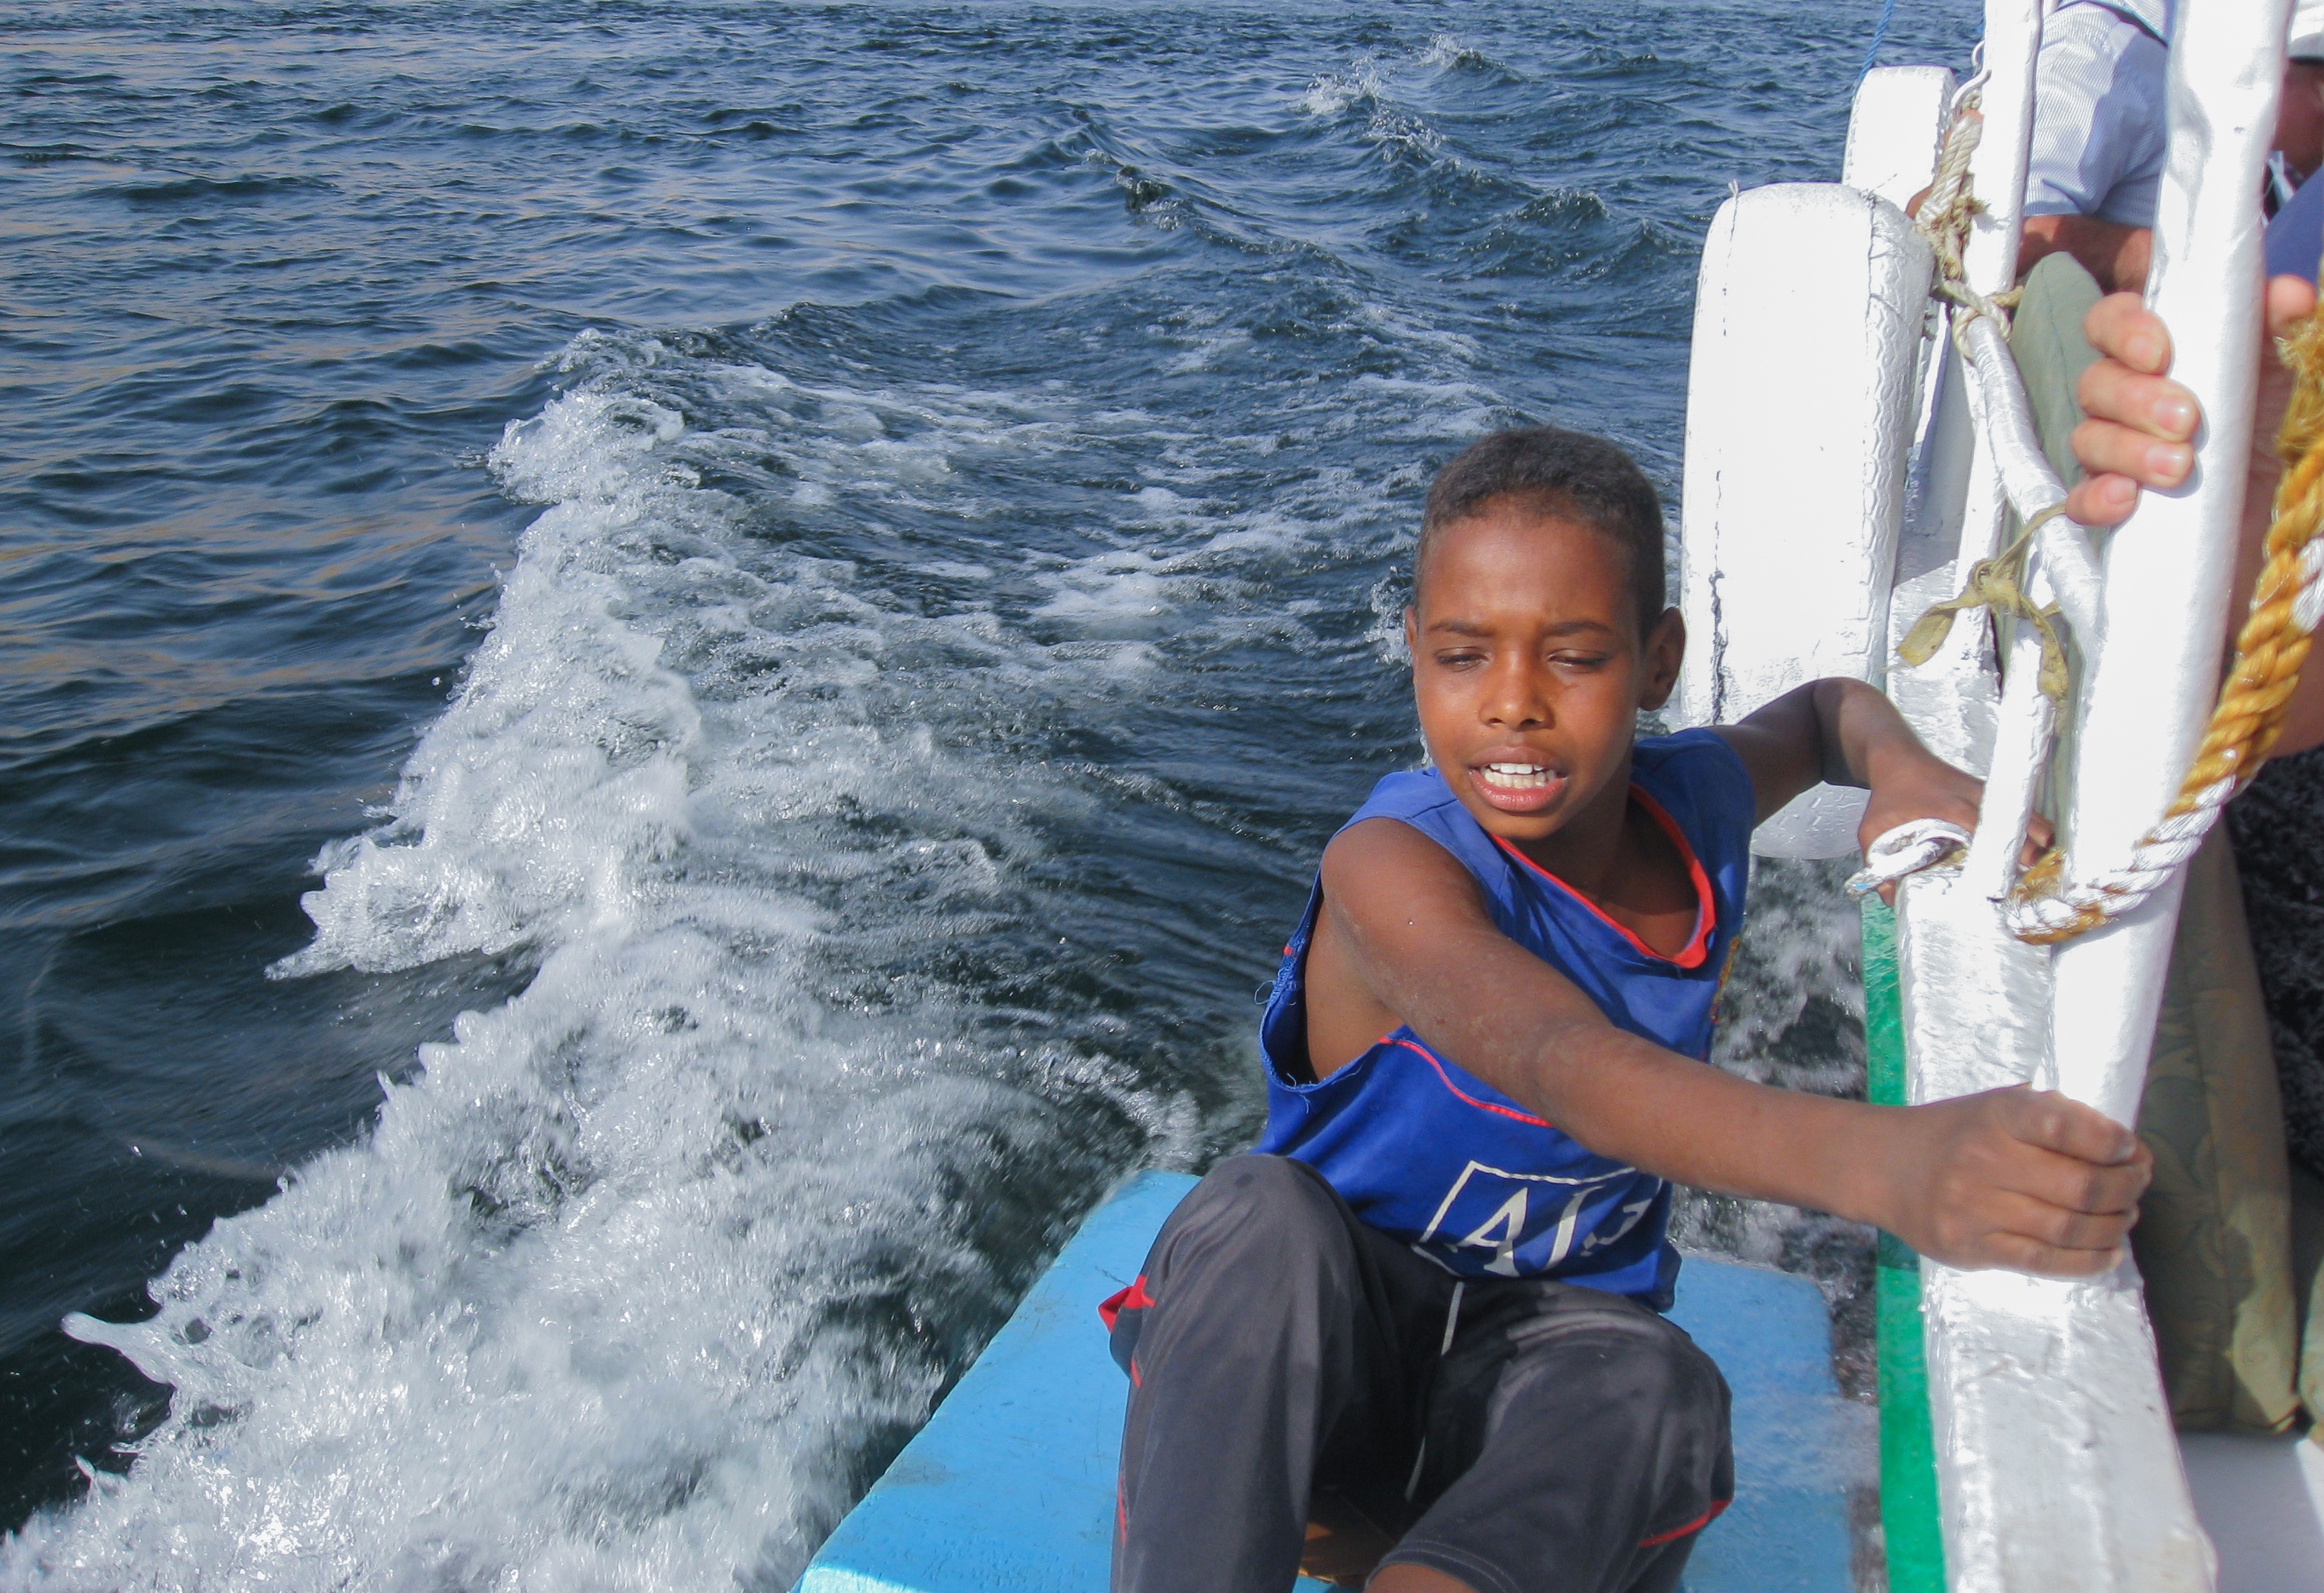
sea, boat, boy, river, vehicle, egypt, boating, nile, marine mammal